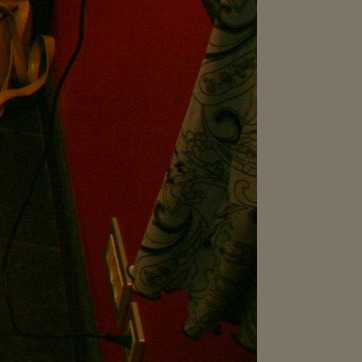
Material: fabric